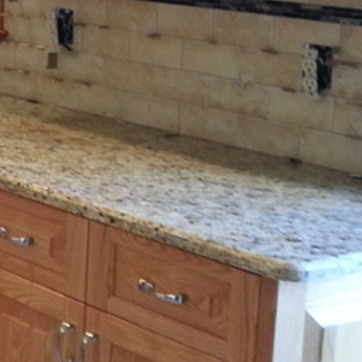
Material: polishedstone